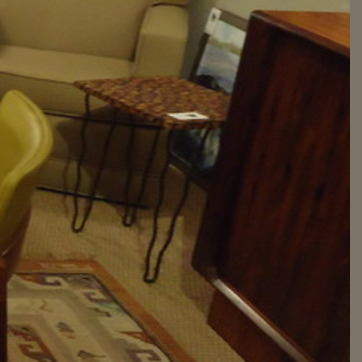
Material: metal